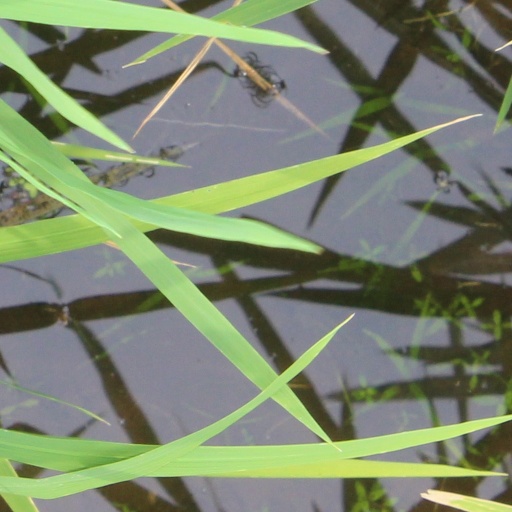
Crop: rice